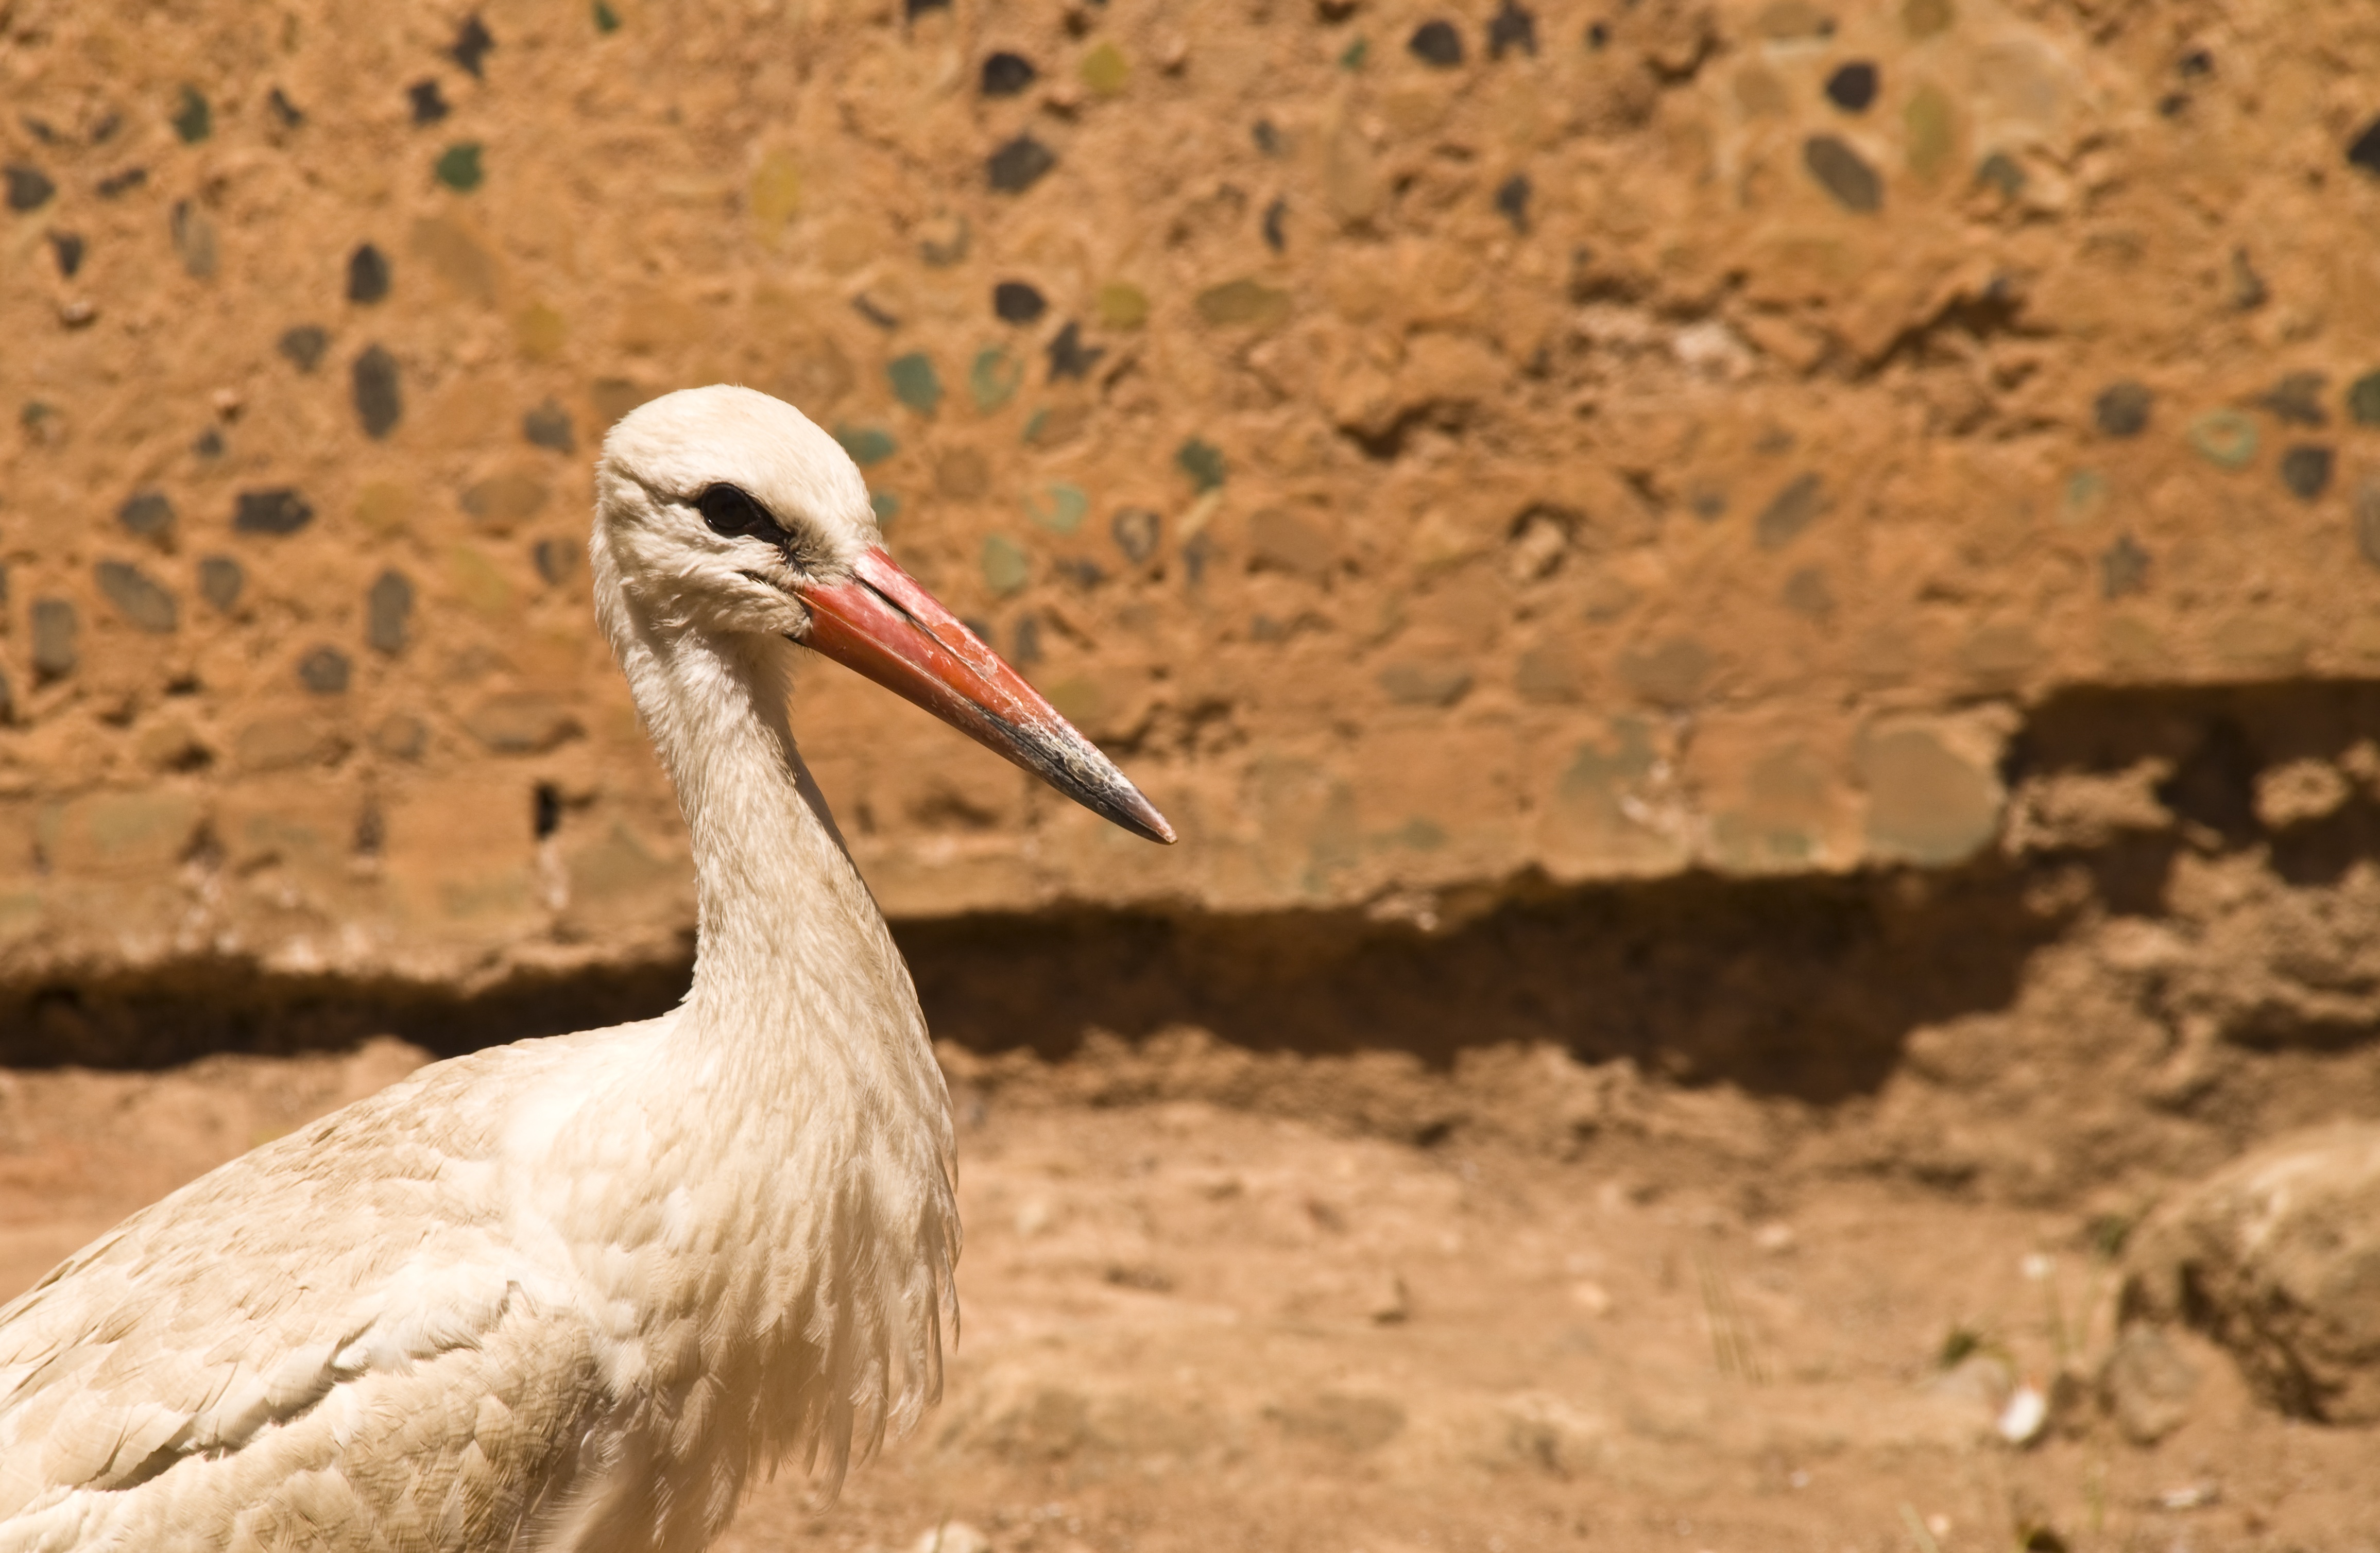
bird, wildlife, beak, africa, fauna, stork, vertebrate, morocco, white stork, rattle stork, ciconiiformes